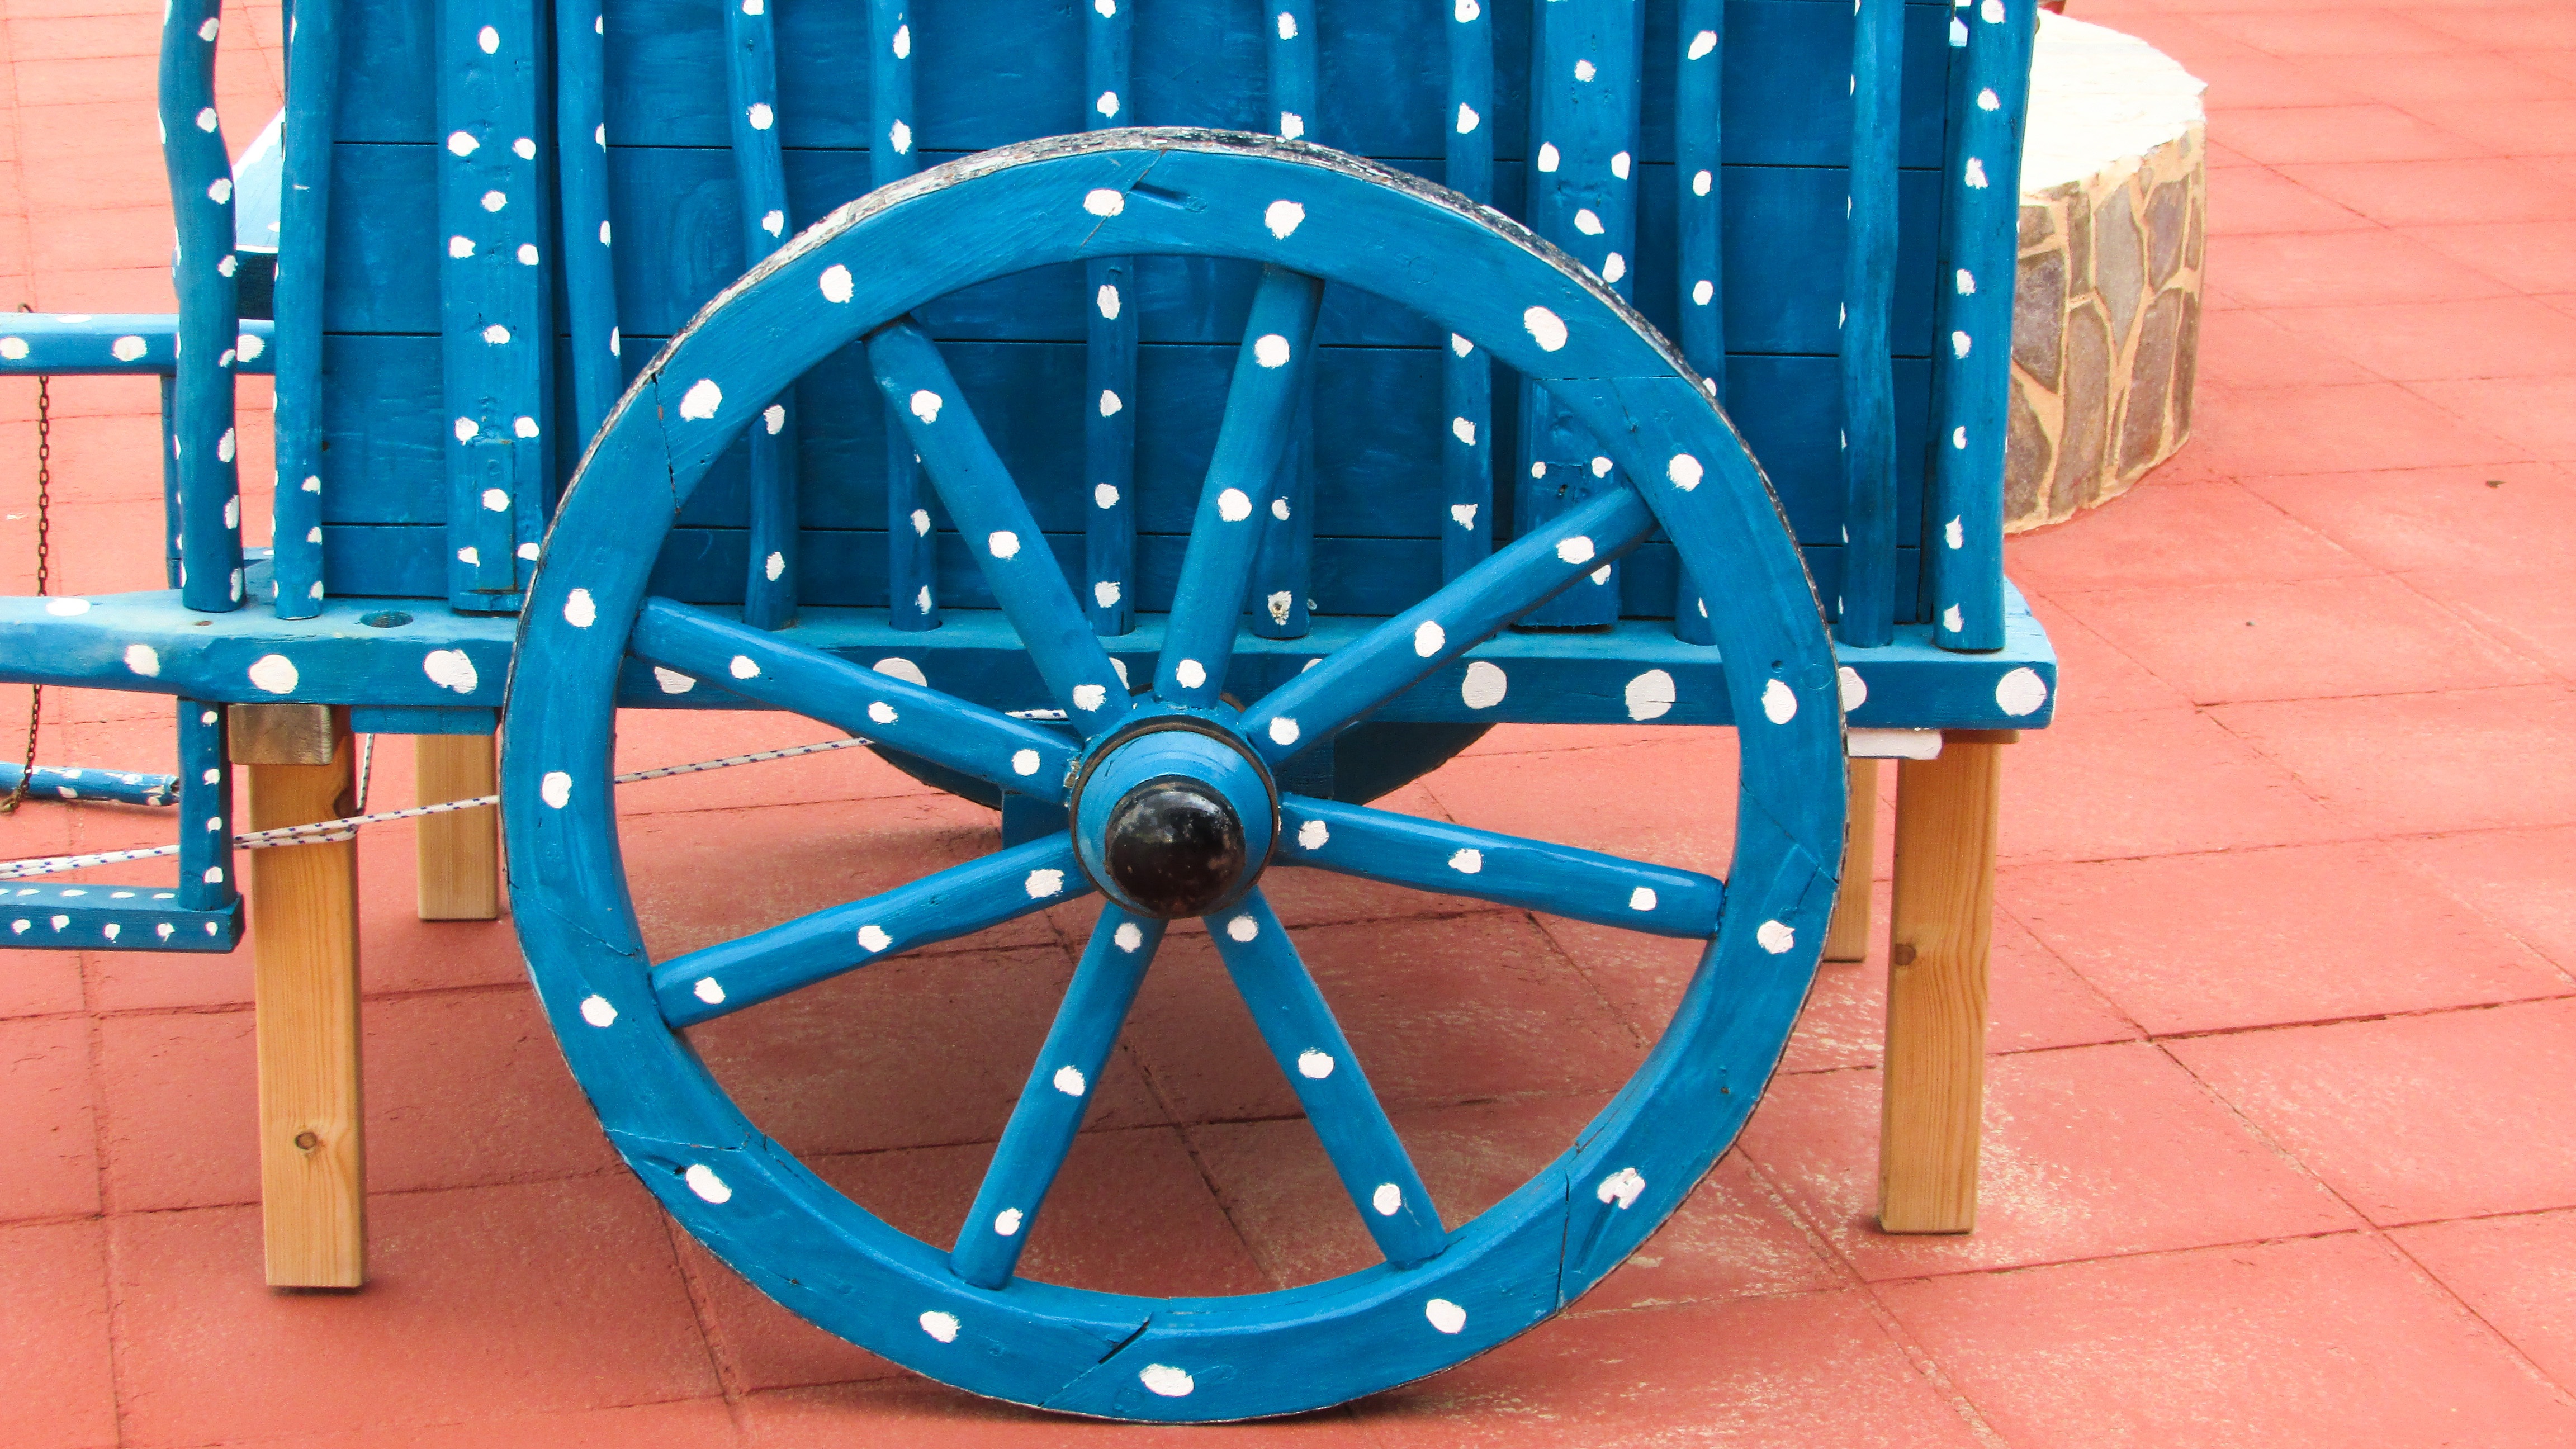
wheel, wagon, restaurant, decoration, spoke, blue, circle, product, rim, traditional, cyprus, ayia napa, bicycle frame, bicycle wheel, bicycle part